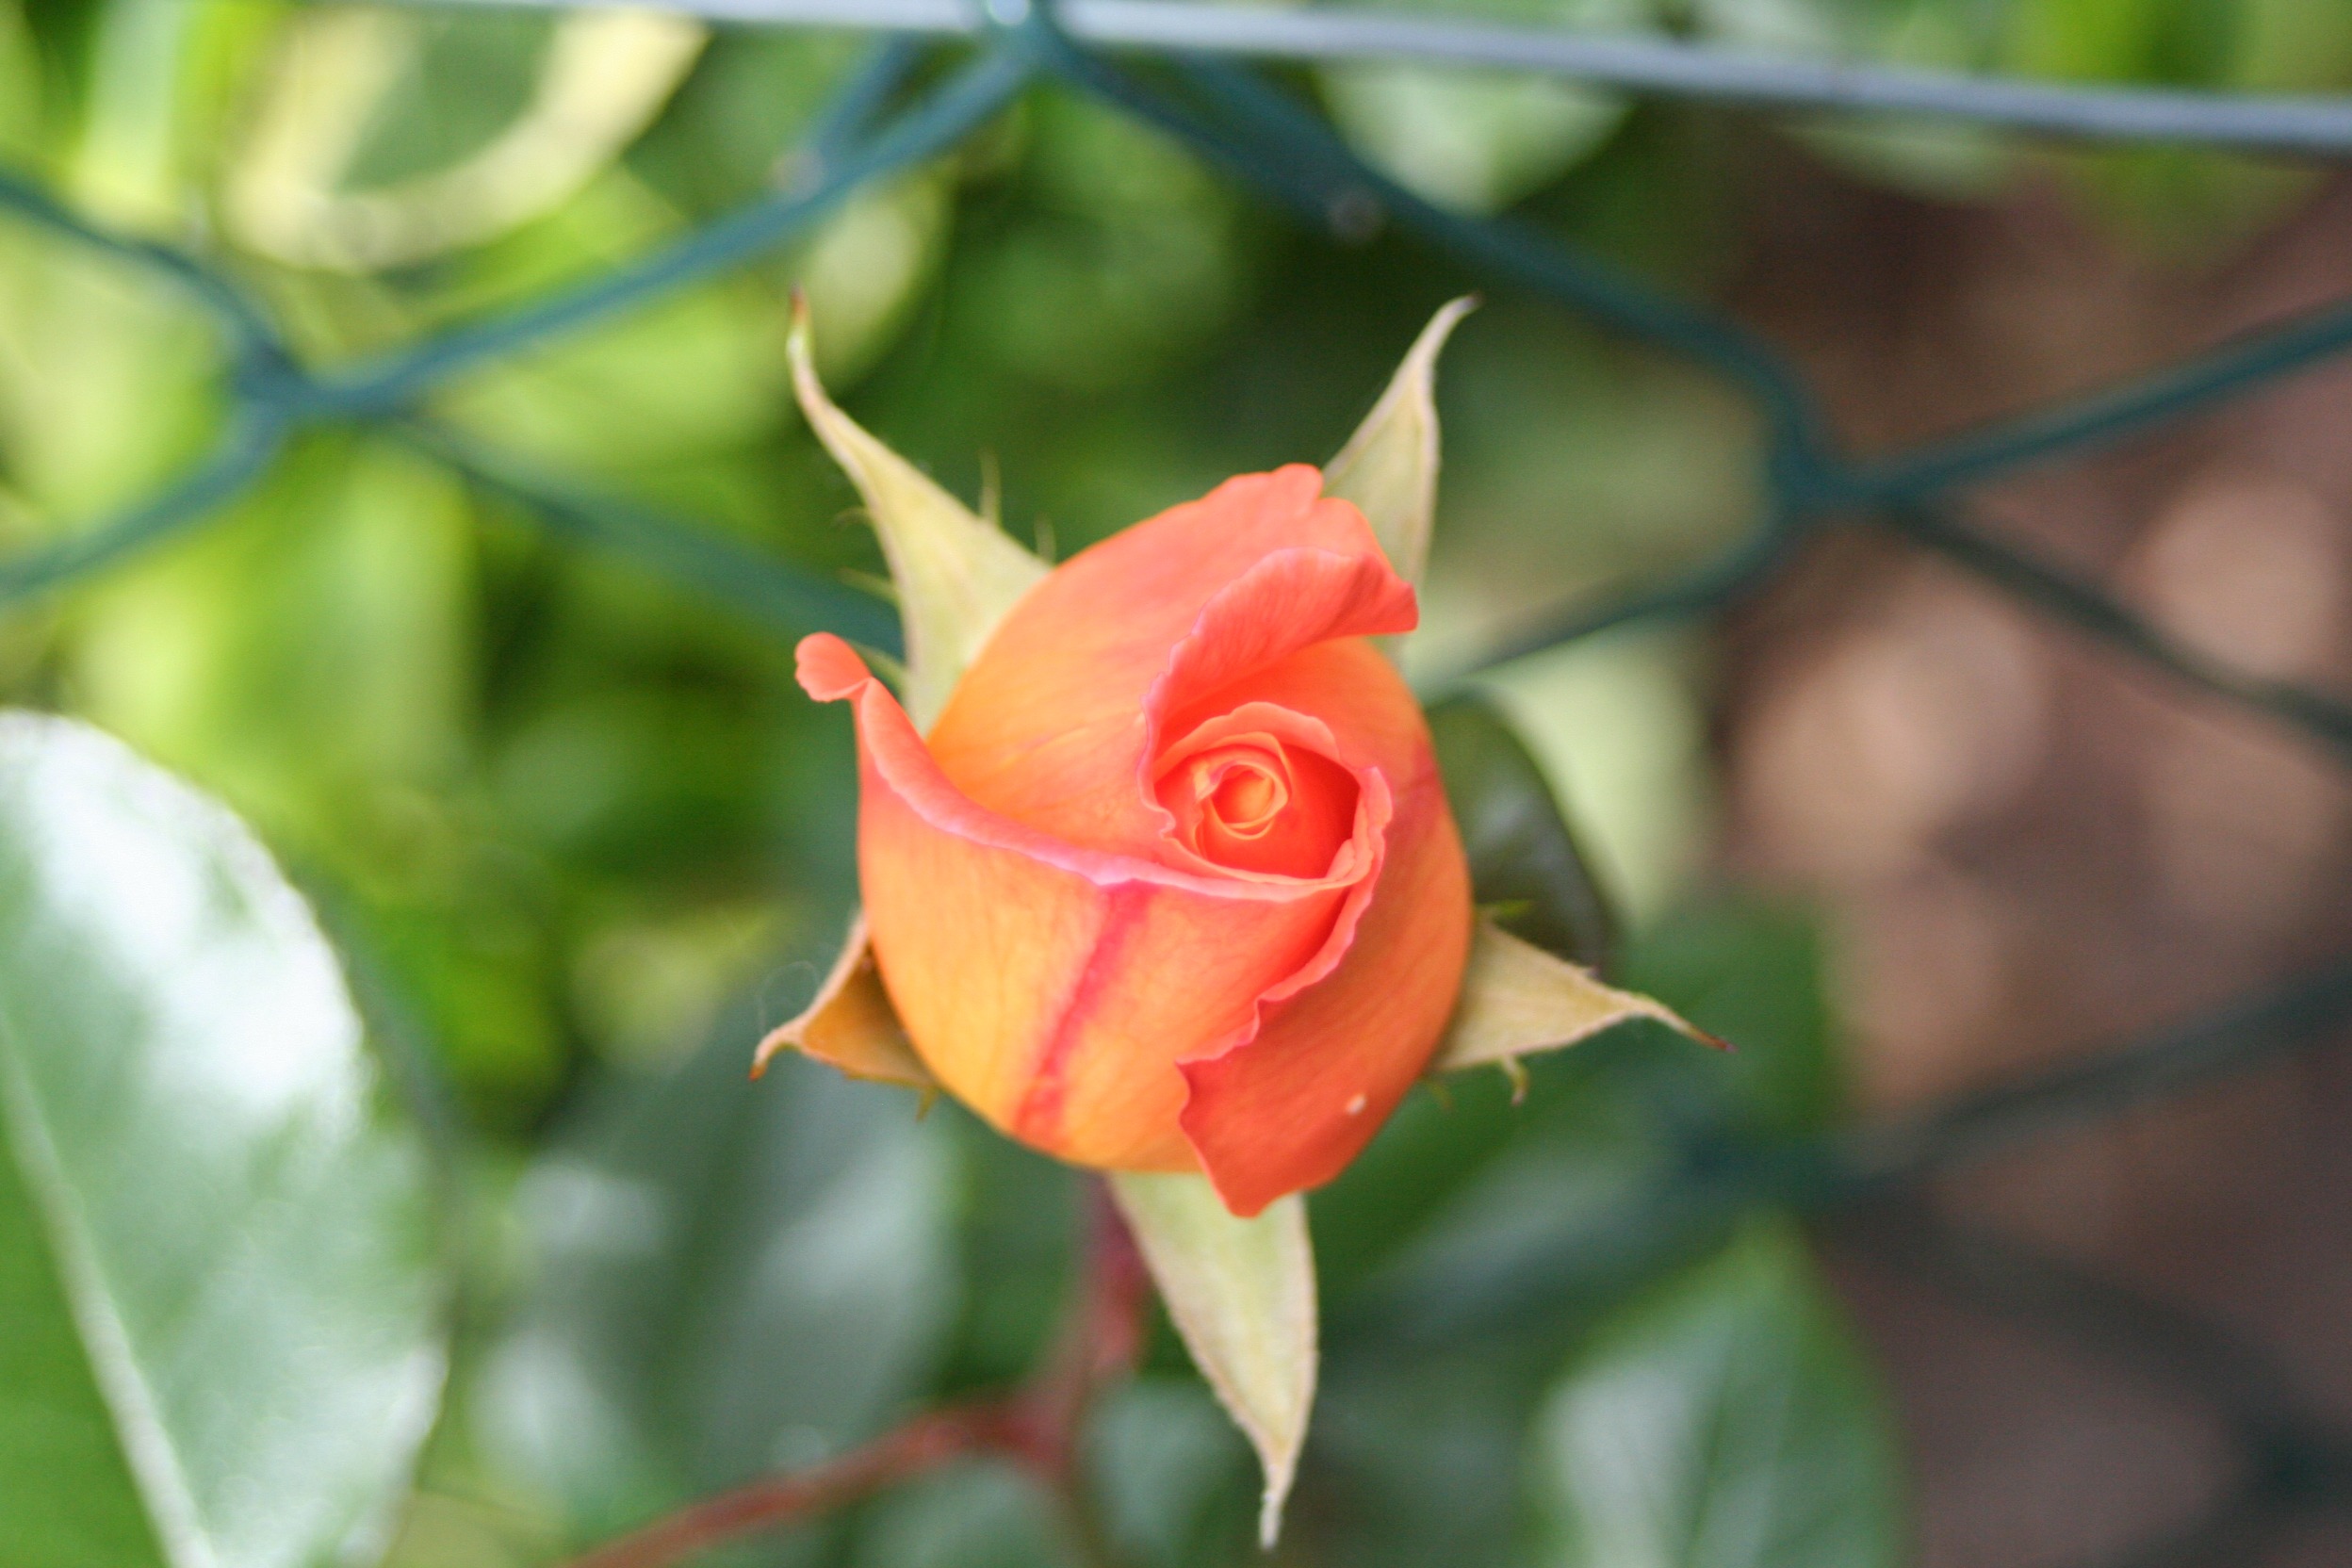
plant, leaf, flower, petal, rose, botany, garden, flora, bud, macro photography, flowering plant, garden roses, rose family, scented rose, plant stem, land plant